Pu'an Signal Station

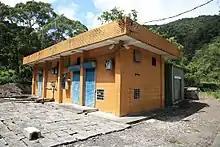
Pu'an Signal Station

Pu'an Signal Station is a railway station on the Taiwan Railways Administration (TRA) South-Link Line located in Daren Township, Taitung County, Taiwan.